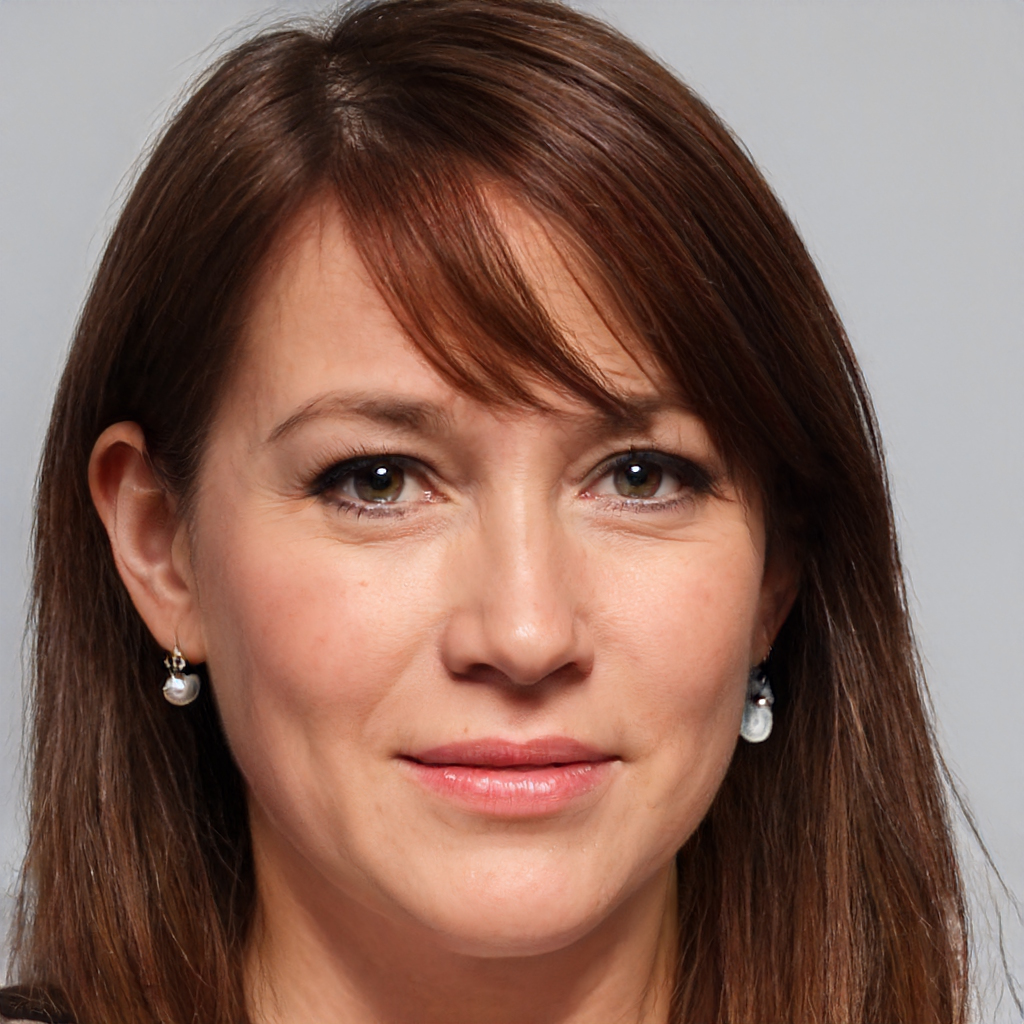
Gender: Female